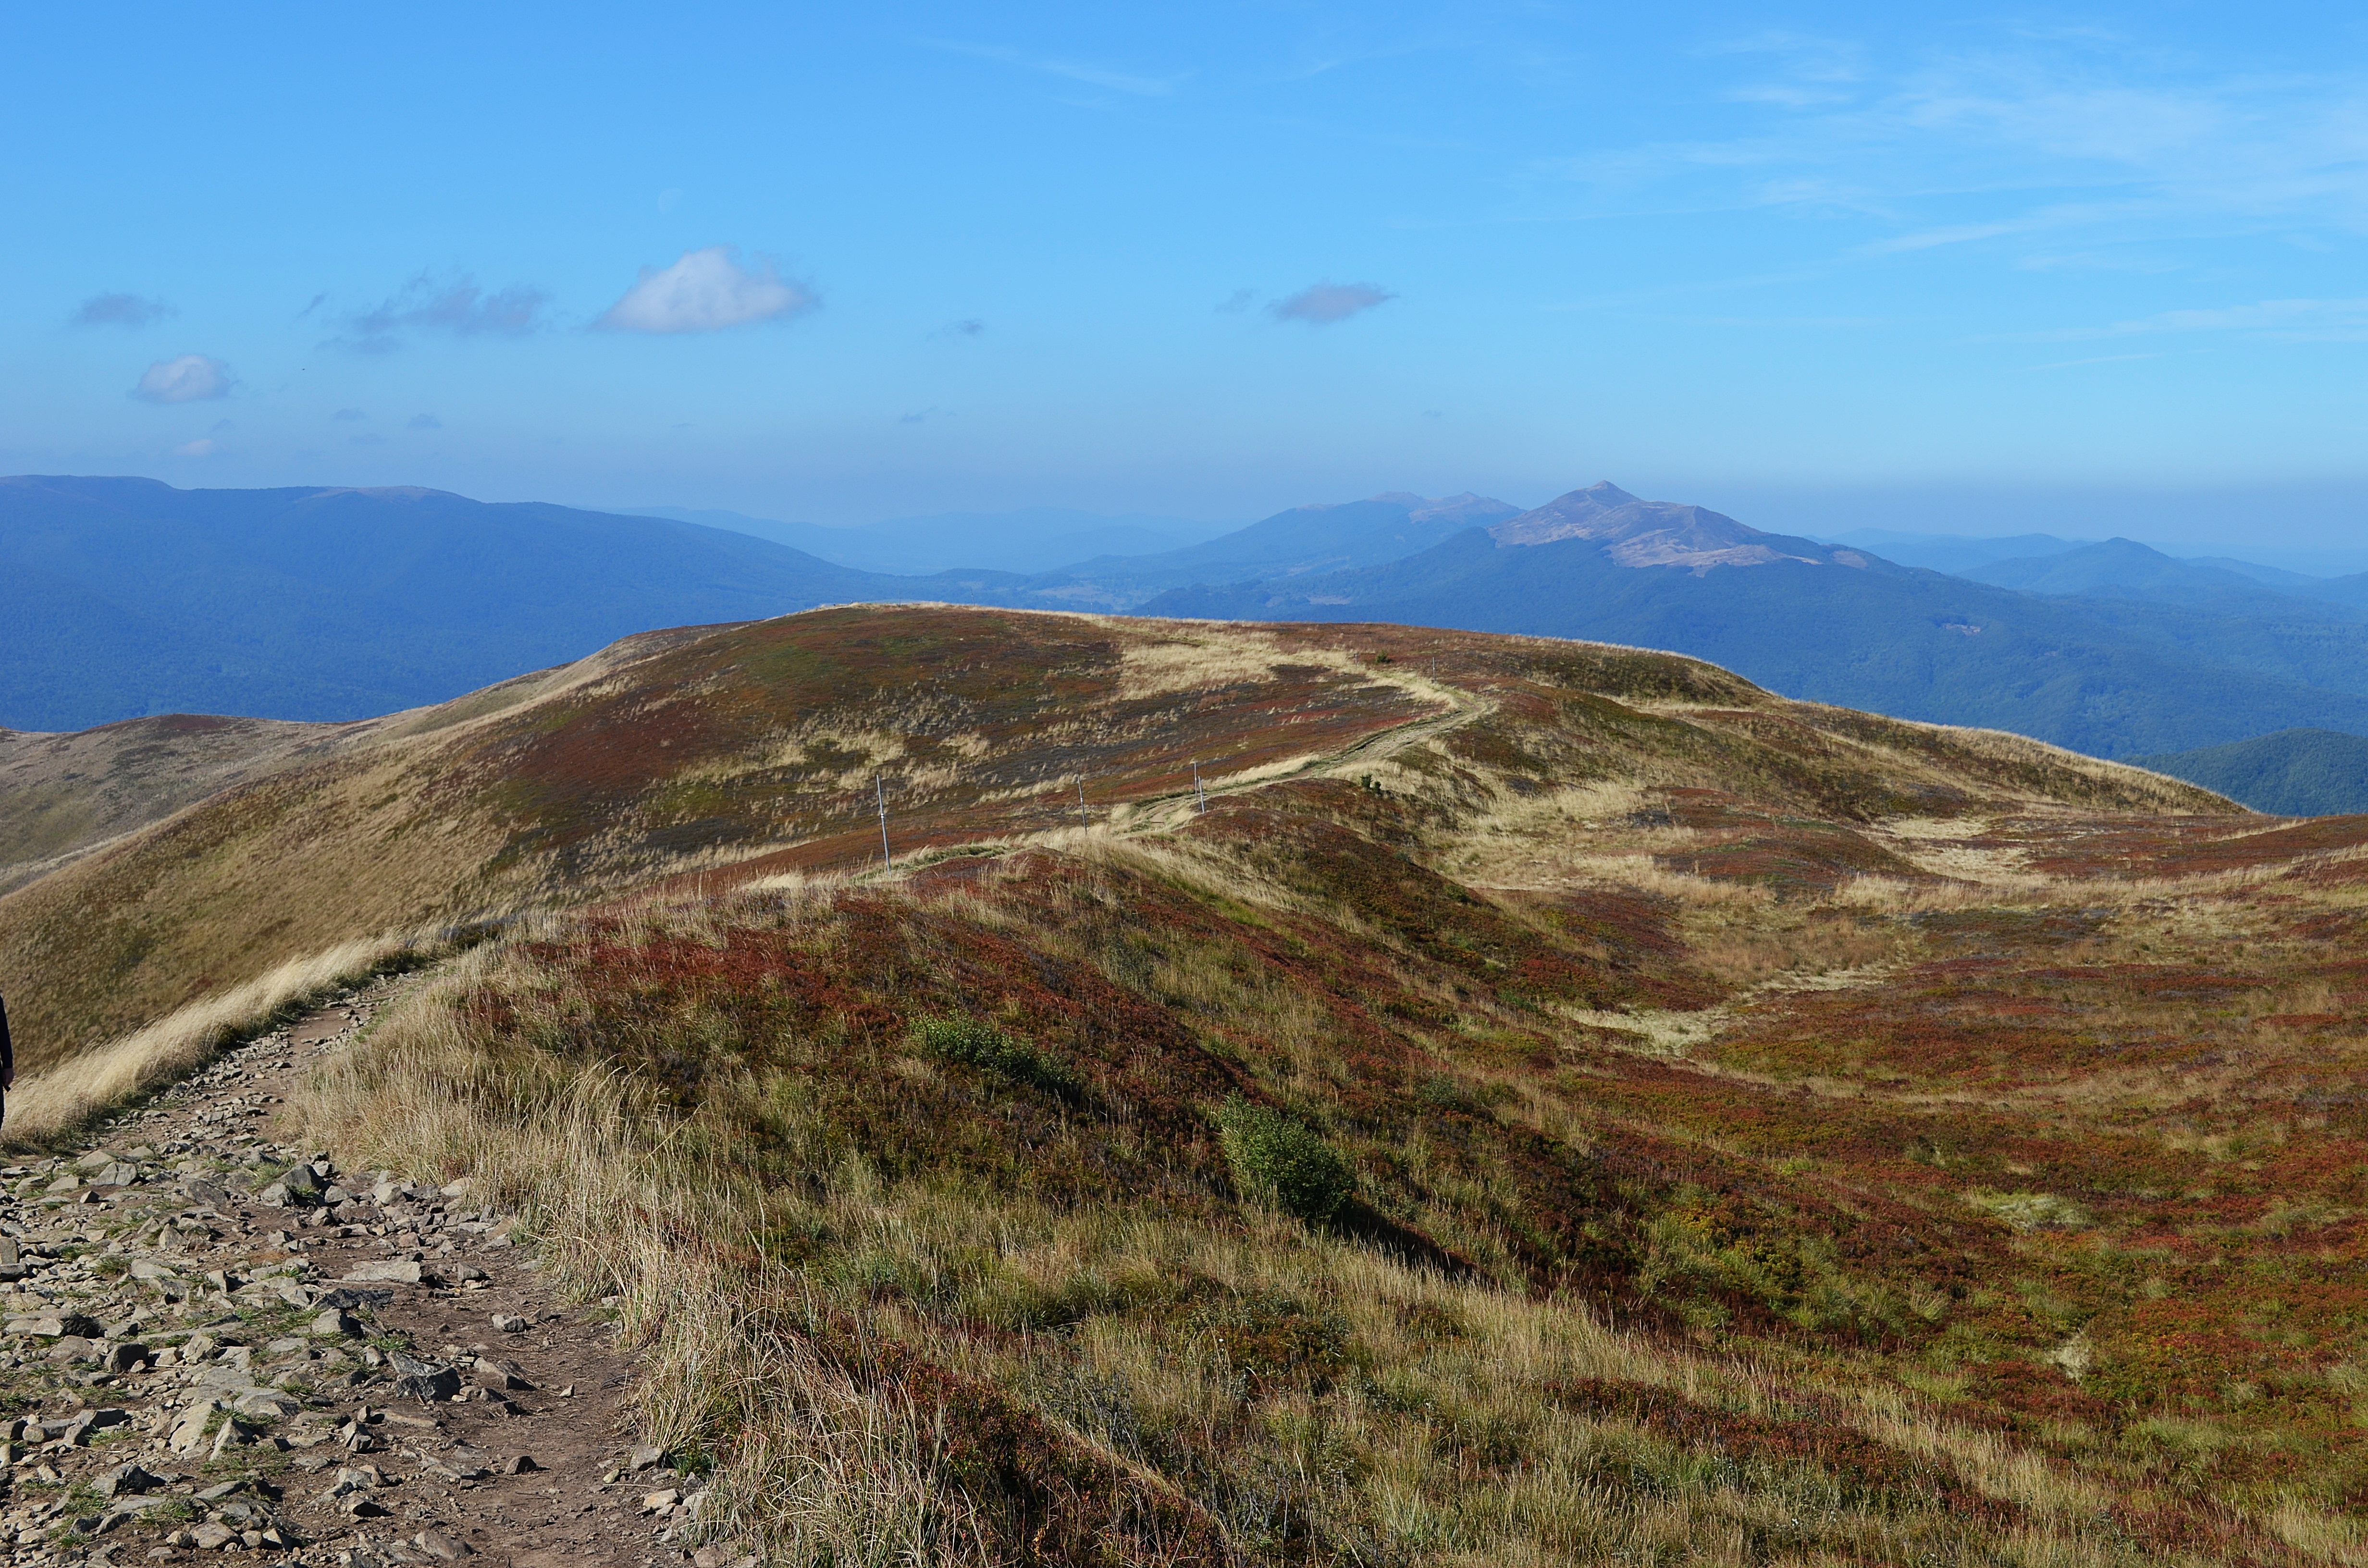
landscape, tree, nature, forest, grass, wilderness, walking, mountain, sky, hiking, trail, meadow, hill, view, valley, mountain range, travel, cliff, walk, green, autumn, holiday, tourism, highland, terrain, ridge, summit, top view, rocks, tour, colors, relaxation, geology, mountains, grassland, vegetation, poland, plateau, fell, loch, the environment, ecosystem, tops, the silence, on the trail, seasons of the year, peace of mind, the path, sunny day, landform, bieszczady, mountain pass, geographical feature, mountainous landforms